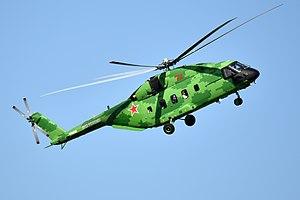
Le Mil Mi-38, appelée également Euromil Mi-38, est un hélicoptère russe réalisé par Kazan Helicopter et le bureau d'études MIL. La société Euromil a été spécialement créée dans le but de développer, produire et commercialiser cet appareil qui doit succéder aux modèles Mi-8 et Mi-17.